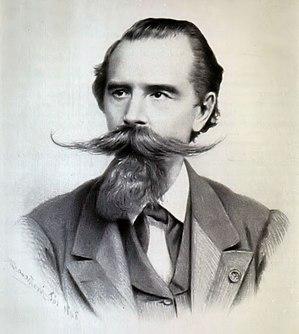
István Türr, connu sous le nom d'Étienne Türr en français, est un militaire et un ingénieur hongrois du XIXᵉ siècle. Avec Béla Gerster, il étudia le projet du canal de Corinthe et conçut le grand plan hongrois de l'eau.